Rudi Gutendorf

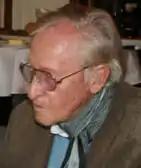
Gutendorf in 2011

Rudolf Gutendorf (30 August 1926 – 13 September 2019) was a German football manager, renowned for managing the highest number of national teams – a total of 18 teams plus Iran's Olympic team in 1988 and the China Olympic team in 1992.